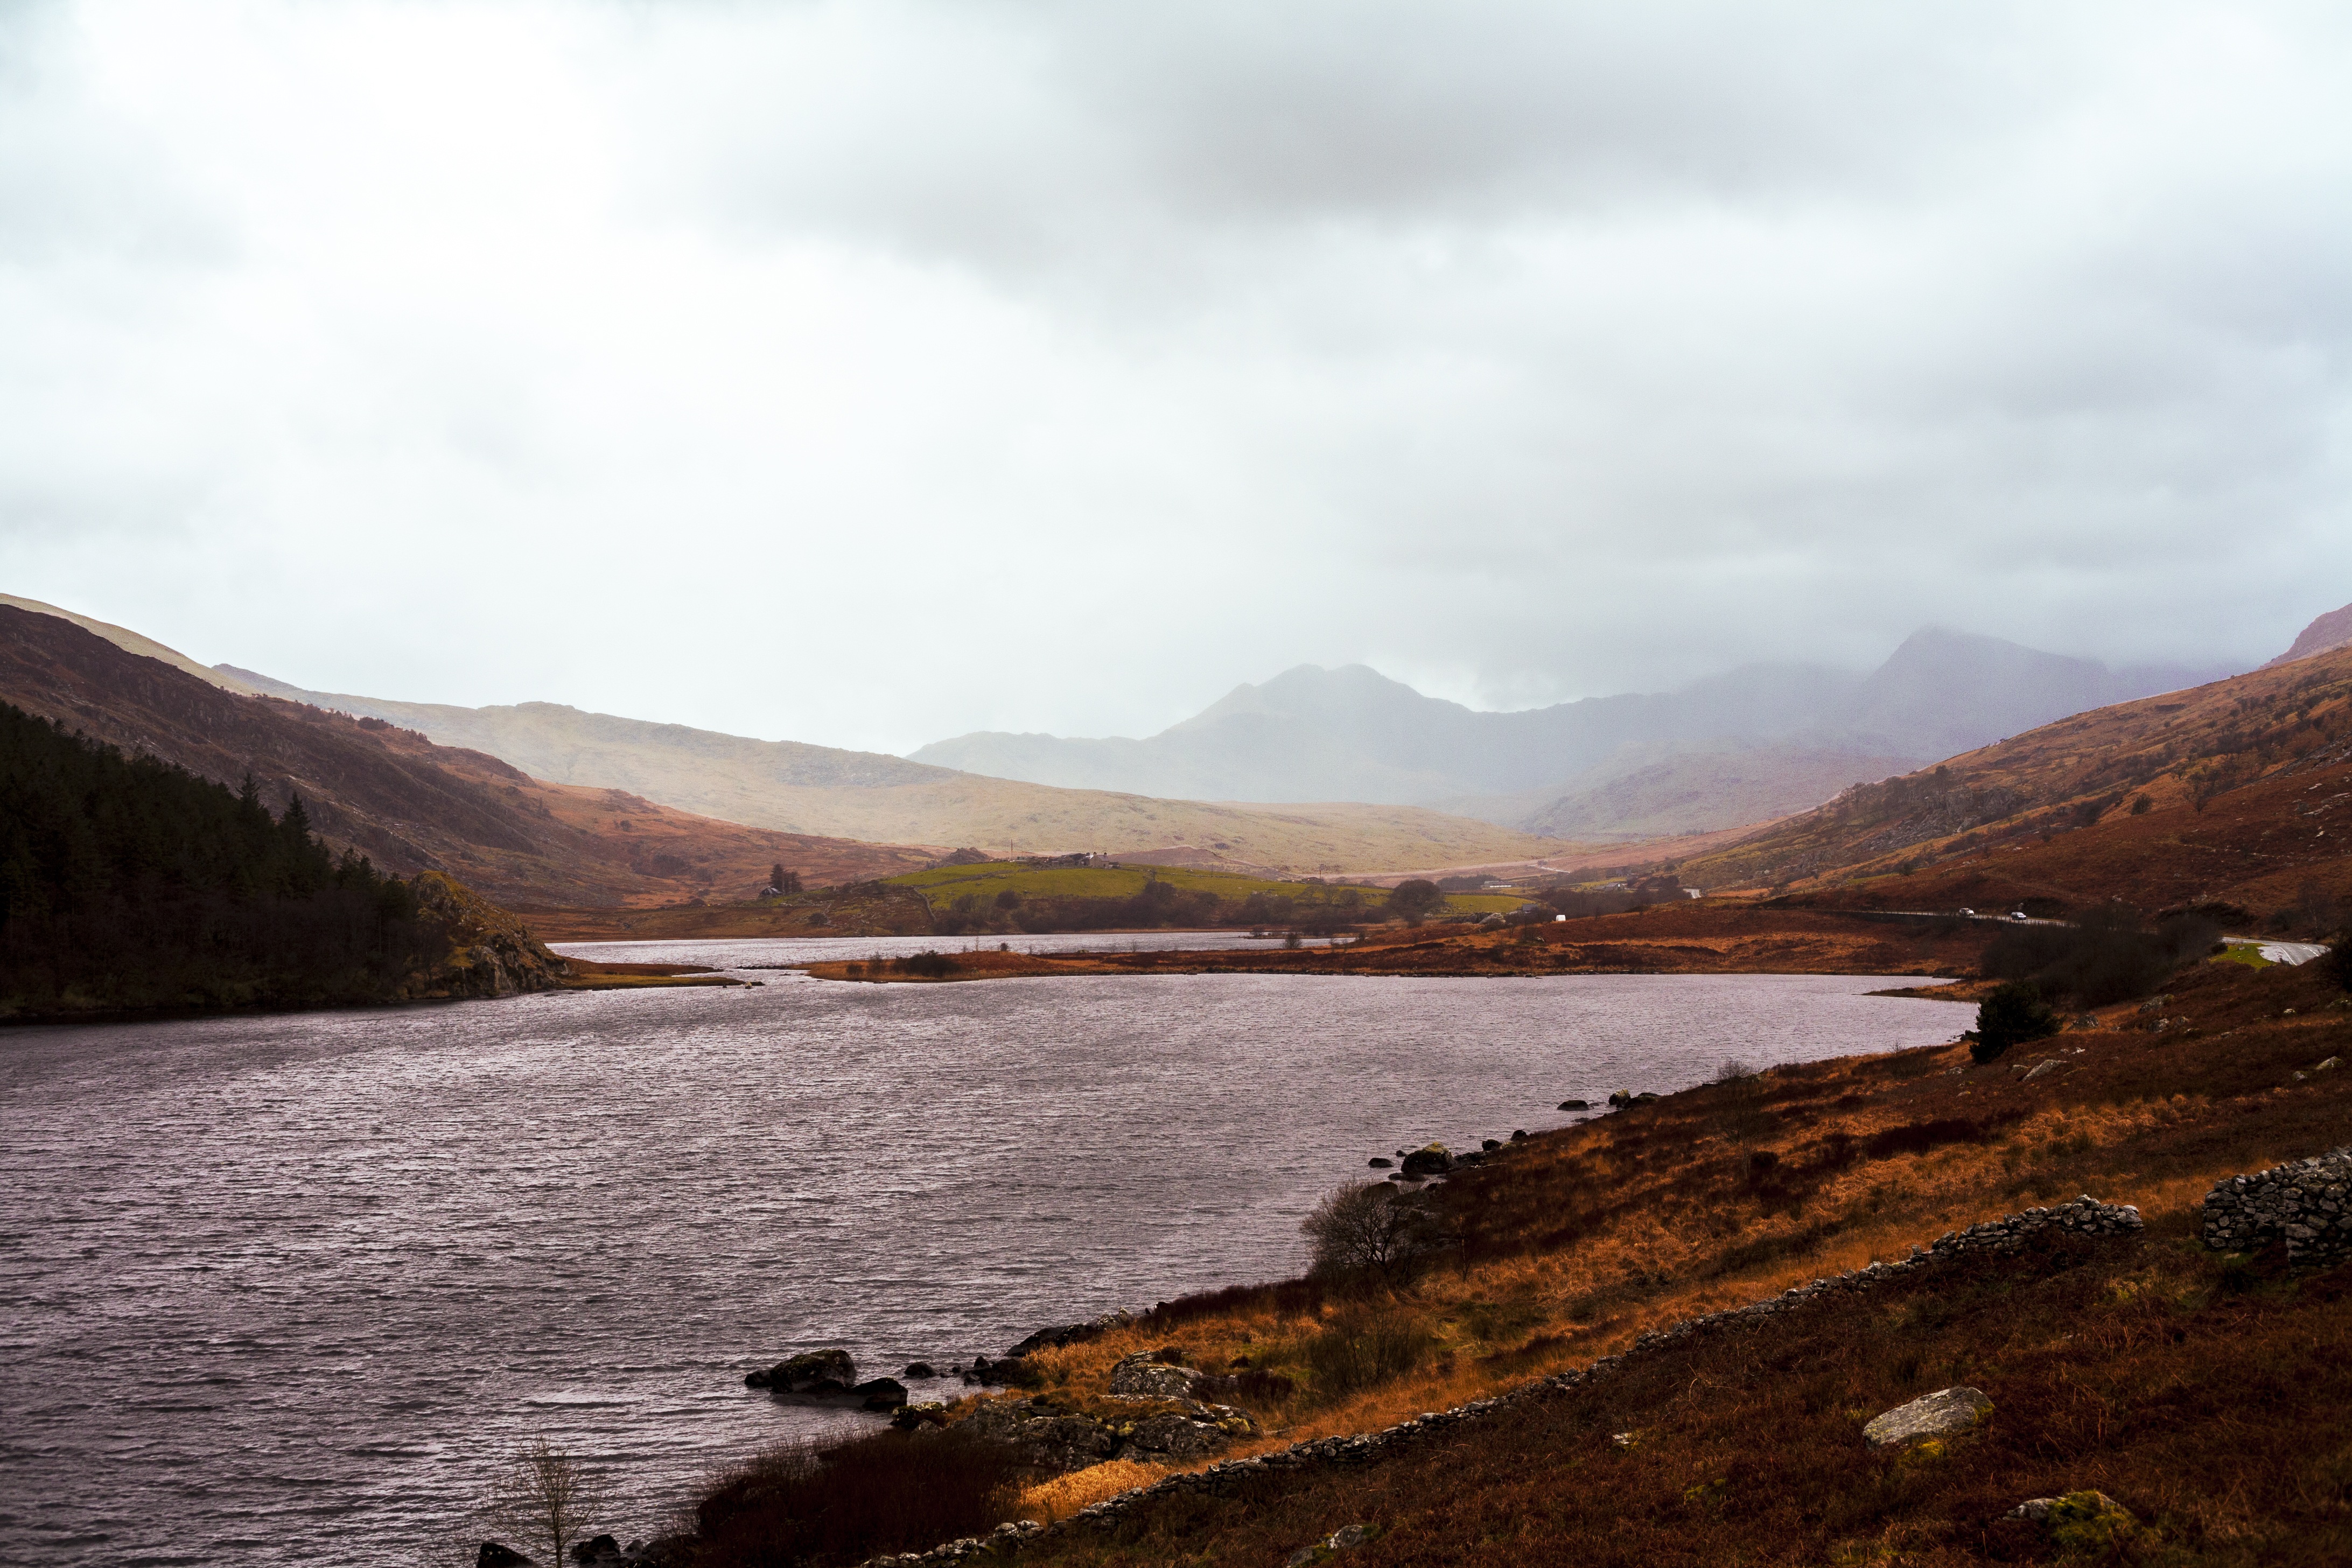
landscape, sea, coast, nature, outdoor, mountain, cloud, hiking, hill, lake, adventure, river, travel, explorer, bay, fjord, reservoir, tourism, highland, body of water, trekking, fell, loch, landform, lake district, geographical feature